Xiutu

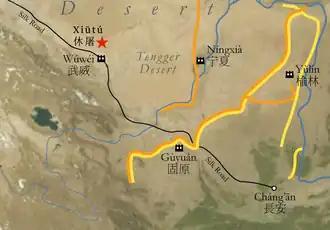
The City of Xiutu (10px) was about 20km north of Wuwei, and about 500km beyond Guyuan and its Great Wall built by King Zhao of Qin in 271 BCE (15px), and by Qin Shihuang (circa 210 BCE, 15px).

The Kingdom of Xiutu is closely associated to the Shajing culture (700–100 BCE), which managed to prosper along rivers amid general aridification. The Shajing Culture was able to flourish along the lower Shiyang River as the Zhuye Lake was retreating, while the city of Xiutu prospered along the Hongshui River, permitting a flourishing of nomadic culture within a context of drought. The predecessors of Xiutu in the area of the Hexi Corridor, before the Xiongnu occupation around 176 BCE, were probably the Yuezhi.